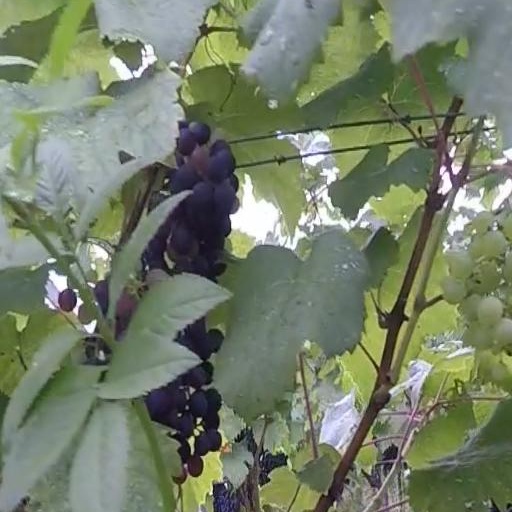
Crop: grape